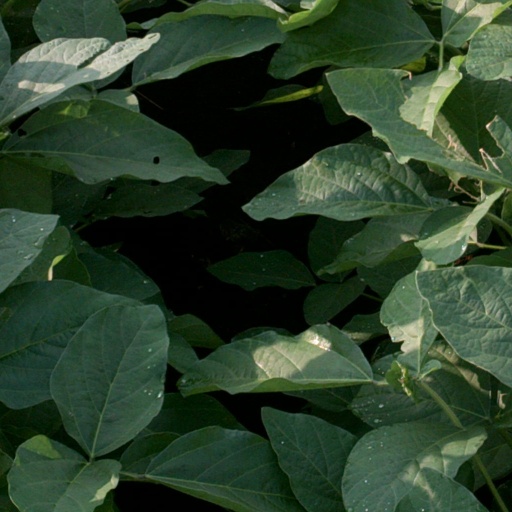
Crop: soybean